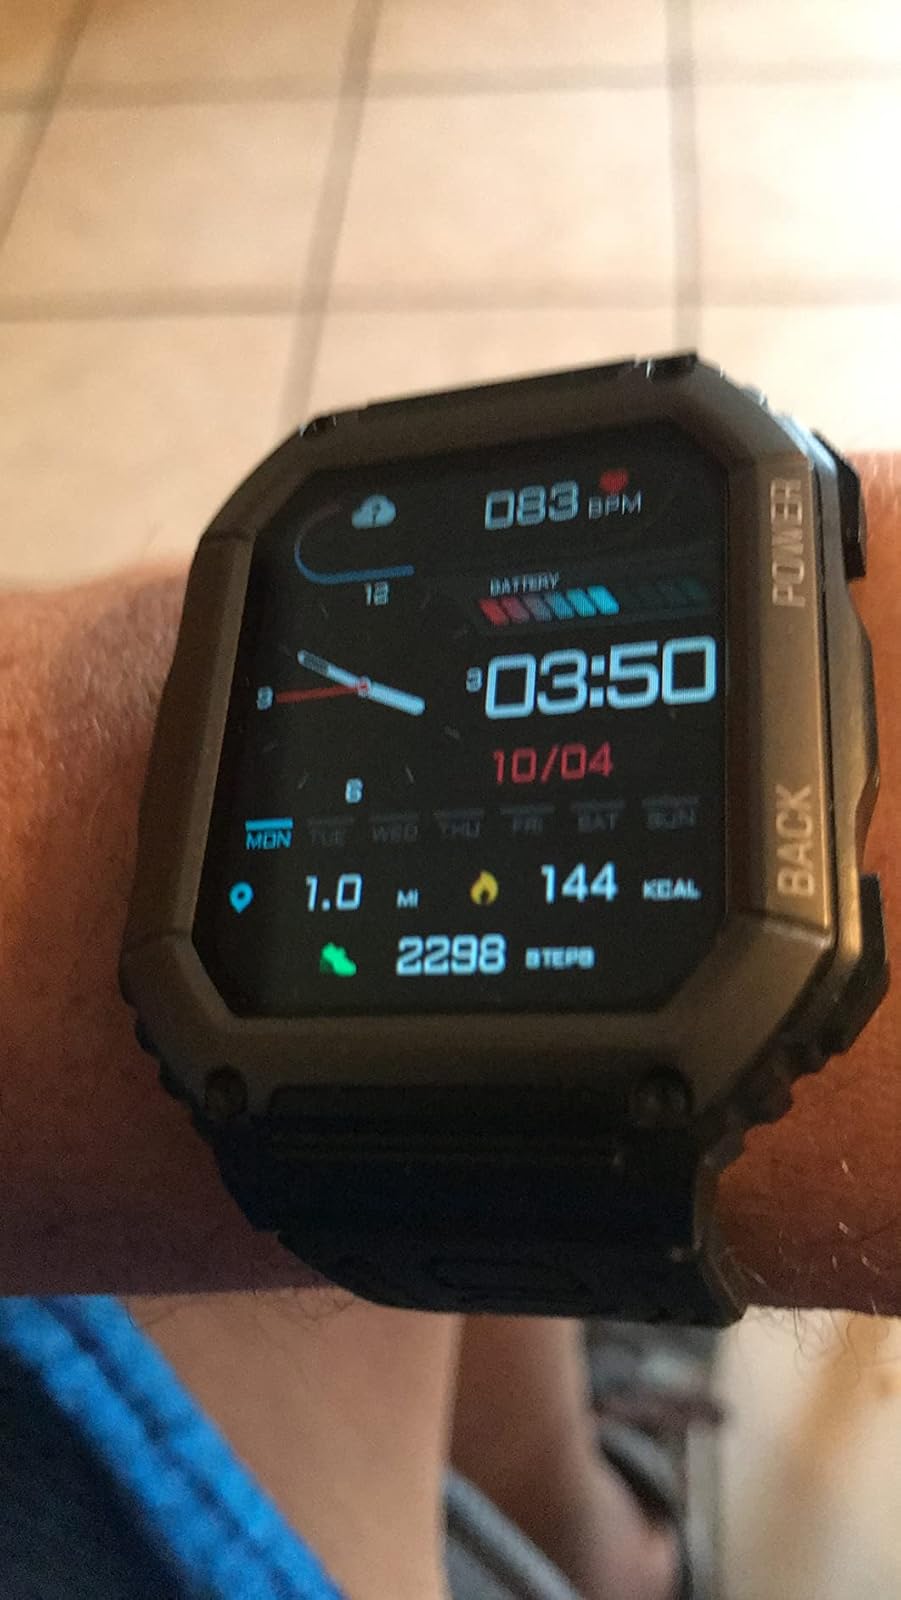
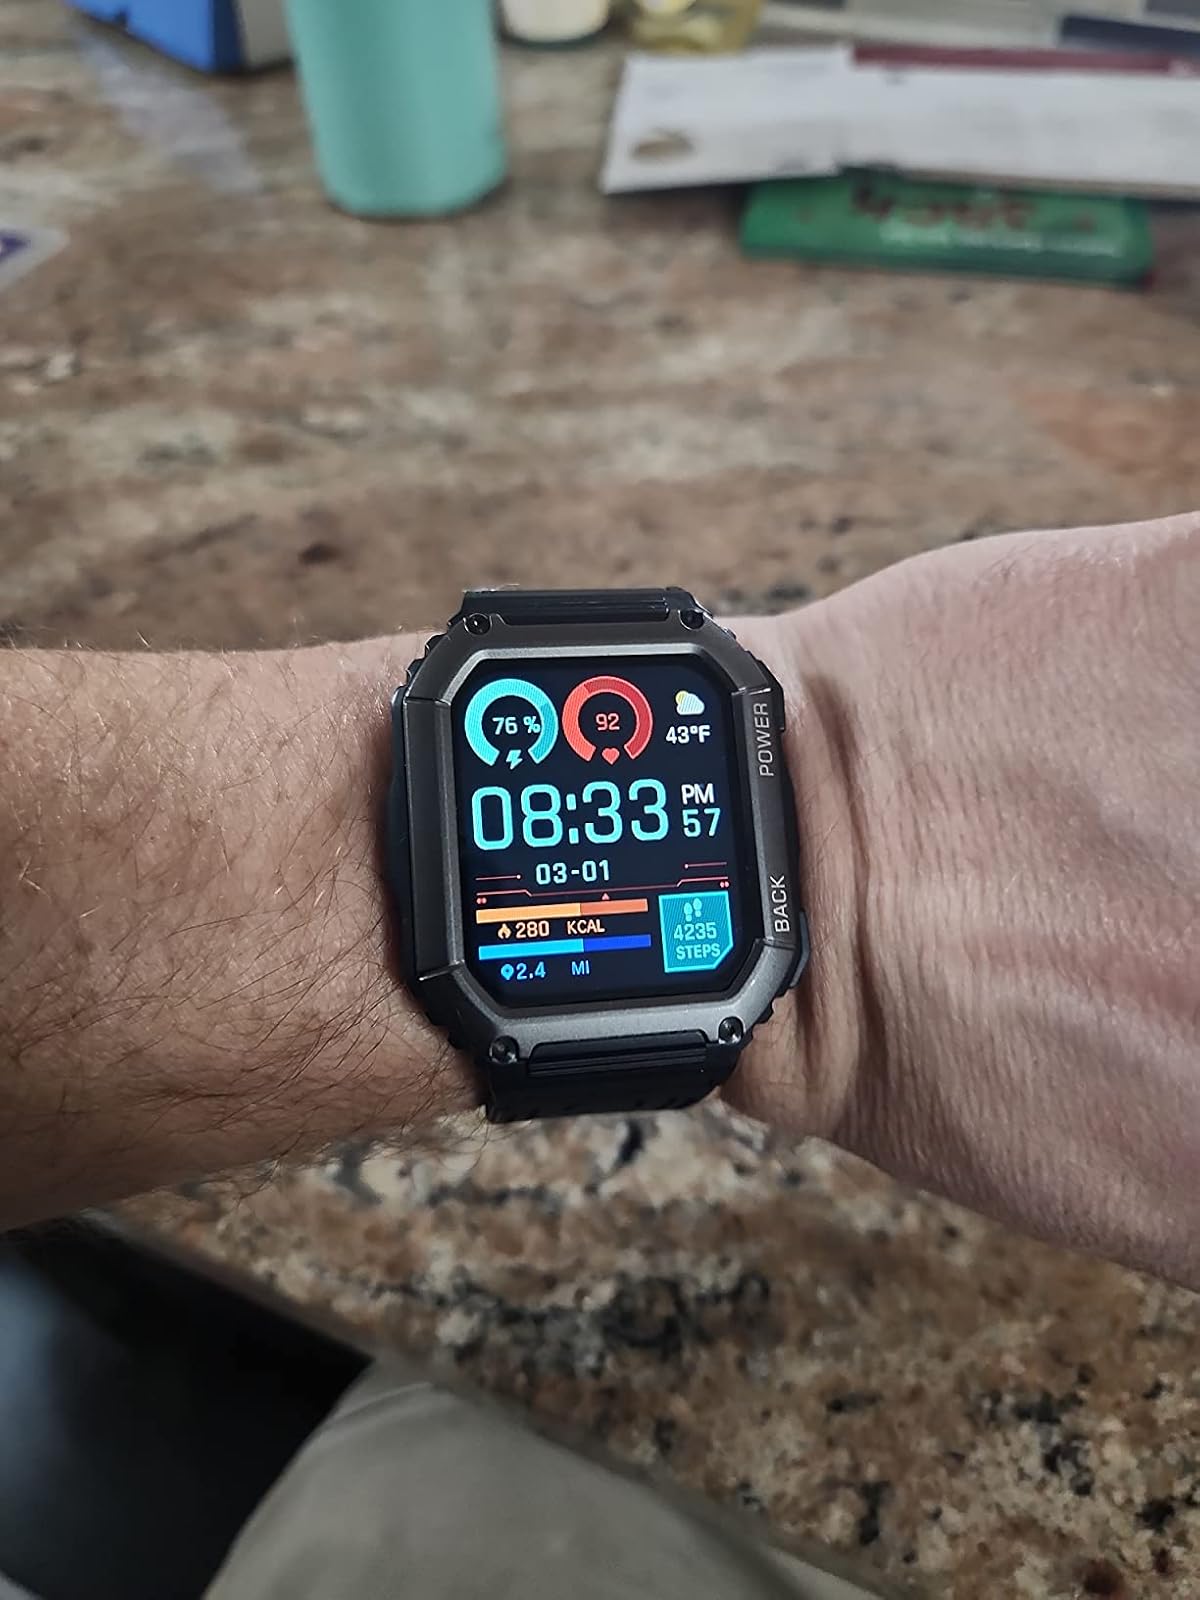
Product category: smartwatch
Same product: yes